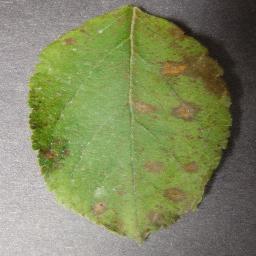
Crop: apple
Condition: cedar_rust